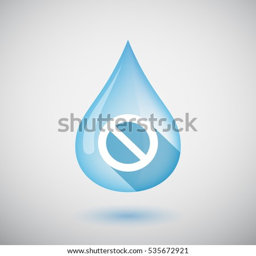
illustration of an isolated long shadow water drop with a forbidden sign